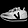
Label: Sneaker